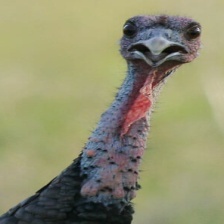
Species: WILD TURKEY
Scientific name: MELEAGRIS GALLOPAVO